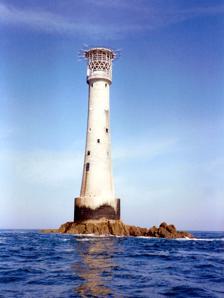
Building: Bishop Rock
Country: Unknown
Year built: 1858
Skerry in the Atlantic Ocean off the coast of Cornwall, England Bishop Rock with its lighthouse The Bishop Rock ( Cornish : Men Epskop ) is a skerry off the British coast in the northern Atlantic Ocean known for its lighthouse . It is in the westernmost part of the Isles of Scilly , an archipelago 45 kilometres (24 nautical miles) off the southwestern tip of the Cornish peninsula of Great Britain. The Guinness Book of Records lists it as the world's smallest island with a building on it. The original iron lighthouse was begun in 1847 but was washed away before it could be completed. The present building was completed in 1858 and was first lit on 1 September that year. Before the installation of the helipad, visitors to the lighthouse would rappel from the top (with winches installed at the lamp level and at the base below) to boats waiting away from the lighthouse. Bishop Rock is also at the eastern end of the North Atlantic shipping route used by ocean liners in the first half of the 20th century; the western end being the entrance to Lower New York Bay . This was the route that ocean liners took when competing for the transatlantic speed record, known as the Blue Riband . History In the late 13th century, when the Isles of Scilly were under the jurisdiction of John de Allet and his wife Isabella, anyone convicted of felony "ought to be taken to a certain rock in the sea, with two barley loaves and a pitcher of water and left until the sea swallowed him up". The rock was originally recorded as Maen Escop in 1284 and Maenenescop in 1302. In Cornish , Men Eskop means "Bishop's Stone", whilst Men an Eskop means "the Stone of the Bishop". The outer rocks to the west of St Agnes also used to be known as the Bishop and Clerk, but exactly how they acquired these similar names is not known for certain. A possible explanation is that the shape of the rock is similar to a bishop's mitre . East of Bishop Rock are the Western Rocks and the Gilstone Reef, where Admiral Shovell 's flagship HMS Association was wrecked in the great naval disaster of 1707 . Shovell's remains were repatriated to England by order of Queen Anne shortly after their initial burial in the Isles of Scilly. A commonly circulated story holds that a crew member on board the Association told Admiral Shovell that the fleet was close by Scilly, but Shovell ignored this and hanged the man for insubordination, There is, however, no evidence for this incident, which is most likely apocryphal. In fact, the fleet had been blown off course by stormy weather, having been carried further north than their dead reckoning suggested, whilst the position of Scilly on nautical charts of the time was far from accurate, the islands often being marked as much further north than they are. The earliest recorded wreck on the rock itself was in 1839, when the brig Theodorick struck in rough misty weather on 4 September. She was sailing from Mogodore to London carrying a general cargo. In the early hours of 12 October 1842 , the 600-tonne paddle steamer Brigand , a packet boat , which was en route from Liverpool to St Petersburg , struck the rock with such force that it stove in two large bow plates. The rocks then acted as a pivot, and she swung round and heeled into the rock port side, crushing the paddle wheel and box to such an extent that it penetrated the engine room. She drifted over seven miles in two hours, before sinking in 90 metres (300 ft). All the crew were saved. In 1901 a barque named Falkland struck the rock, her main yard hitting the lighthouse itself. Lighthouse Lighthouse Bishop Rock Lighthouse Bishop Rock Lighthouse Bishop Rock Lighthouse in 2005 Location Bishop Rock, Isles of Scilly , United Kingdom OS grid SV8070706442 Coordinates 49°52′22″N 6°26′44″W / 49.87278°N 6.44556°W / 49.87278; -6.44556 Tower Constructed 1858 Built by James Walker Construction granite (tower) Automated 1992 Height 49 m (161 ft) Shape tapered cylindrical tower with lantern and helipad on the top Markings unpainted tower, white lantern Operator Trinity House Heritage Grade II listed building Racon T Light First lit 1887 (rebuilt) Focal height 44 m (144 ft) Lens Hyperradiant Fresnel 1330 mm Rotating Intensity 60,000 candela Range 20 nmi (37 km; 23 mi) Characteristic Fl(2) W 15s Listed Building – Grade II Official name Bishop Rock Lighthouse Designated 14 December 1992 Reference no. 1292068 An 1818 report by the Surveyor-General of the Duchy of Cornwall on the dangers to shipping in Cornwall proposed that a lighthouse be built, similar to the Eddystone Lighthouse , upon Bishop Rock, given its location as the westernmost rock of the Isles of Scilly. The plan was considered by the government and building was expected soon, as the engineer John Rennie the Elder made an offer to build it. The government did not take up the offer; but Trinity House surveyed Bishop Rock in 1843 with a view to building a lighthouse, and under their Engineer-in-Chief, James Walker , construction work began in 1847. Walker's first tower Bishop Rock screw-pile first lighthouse according to a drawing by José Eugenio Ribera. Walker had decided on a 120-foot-tall (37-metre) design consisting of accommodation and a light on top of iron legs. The light was never lit, since on 5 February 1850 (before the lantern and lighting equipment had been fitted) a storm washed the tower away. (A few years later, the lantern that had been intended for this tower was installed instead on another Walker-designed tower, Godrevy Lighthouse in St Ives Bay in Cornwall .) Walker's second tower In the second attempt, James Walker began building a stone structure in 1851. The site presented a number of difficulties: the paucity of available land area and the slope of the rock meant that the lowest stone had to be laid below the low water level of the lowest spring tides. The resident engineer was Nicholas Douglass assisted by his sons (first James and then William ). Despite multiple problems over the seven-year period of construction, the tower was completed without loss of life. It was fitted with a 4-wick oil lamp by Wilkins & Son and a large ( first order ) fixed catadioptric optic by Henry Lépaute, and shone its light for the first time on 1 September 1858 . The total cost of the lighthouse was £34,559. Keepers' dwellings Trinity Cottages, The Garrison, St Mary's (dating from 1858). As the lighthouse was nearing completion, a set of dwellings were constructed on St Mary's to accommodate keepers' families (and the keepers themselves when they were not on station). The light at the time was manned by a team of four: at any one time, three would be on station in the lighthouse, and the fourth on leave on St Mary's. Exposed to the elements Faced with the full force of the Atlantic, Walker's lighthouse proved vulnerable: in heavy weather the tower regularly shook, the vibrations being powerful enough to cause objects to fall from shelves, and even causing the optical apparatus to fracture. The lighthouse had initially been provided with a 3-long-hundredweight (150-kilogram) fog bell; however this was washed away during a storm in January 1860. (It was replaced with a larger bell, but not until 1864; the bell was sounded once every ten seconds). Over the years that followed various expediencies were tried to mitigate the effects of heavy weather upon the lighthouse. During an especially heavy storm in April 1874 the tower was severely and repeatedly shaken by a succession of 120 ft (37 m) waves, which shattered the reinforced glass of the lantern and sent cascades of water down through the living quarters. Later that year James Douglass (who had succeeded Walker as Engineer-in-chief at Trinity House) returned to Bishop Rock with a team of men to reinforce the lower section of the tower using broad iron bands, which were bolted through the stonework. In the winter of 1881 a further series of storms battered the lighthouse, wrenching sizeable blocks of granite away from the structure just above the high water mark. James Douglass was again sent to inspect the tower and he reported that its structural safety had been seriously affected. He began drawing up designs to reinforce the structure by laying massive granite blocks into the rock and dove-tailing them onto the lighthouse. Douglass's 'strengthening and improvement' Bishop Rock lighthouse as rebuilt by Douglass (photographed in 1966). Ultimately, Douglass's plan of renovation for the lighthouse would amount to a near complete rebuilding: it involved fully encasing Walker's tower within new external courses of granite, then removing the old lantern storey and existing internal floors before increasing the strengthened tower's height by a further 40 feet (12 metres). At the same time, he sought to diminish the impact of waves upon the tower by making the base section cylindrical, rather than conical. The work began in 1883 under the supervision of Sir James's eldest surviving son, William Tregarthen Douglass ; use was made of construction equipment which had become available following completion of the new Eddystone lighthouse (which had also been designed by Douglass) the previous year. The stones were cut and dressed off site, to precise dimensions, before being conveyed to the rock by steamer and then individually winched ashore. It took until 1886 for the time-consuming work of integrating the new stonework with the old to be completed, up to the height of the existing structure. Thereafter things moved more swiftly and the tower as a whole was finished in 1887. New optical and other equipment Top tier of the 1881 optic on display at the National Maritime Museum; as of 2021 the identical lower tier remains in use in the lighthouse. Douglass topped his rebuilt tower with a double-height lantern storey, designed to contain a 'biform' optical system designed and built by Chance Brothers (consisting of two identical lamps and lens arrays, one mounted above the other). Each tier consisted of an eight-wick paraffin burner set within a revolving array of extra large hyperradiant Fresnel lenses (consisting, on each level, of five pairs of lens panels, displaying two white flashes every minute). In clear weather the lower tier alone was used, with its lamp on half power; in limited visibility (as judged by the clarity of the light visible from St Agnes's Lighthouse , five nautical miles (nine kilometres) away) both tiers were used with the lamps at full power. The new improved light had a range of 18 + 1 ⁄ 4 nautical miles (34 kilometres); it was first lit on 25 October 1887. (The old dioptric apparatus was removed and later re-used: at Hurst Point and in the low light at Nash Point . ) The heavy new optic was turned by a small air engine placed in the pedestal; compressed air was provided from a set of tanks, located in the room below along with a pair of Davey 'Safety' Engines , which drove the compressors. The compressed air could also be used, by day, to drive a small gallery-mounted winch for landing stores. As part of the new installation, the lighthouse was equipped with an explosive fog signal : in foggy weather the keepers regularly had to attach a guncotton charge together with a detonator to a jib -type apparatus on the lantern gallery; from inside the lantern they would then raise the jib and fire the charge electrically. The explosive signal remained in use until 1976. Later developments Close-up of the helipad, installed over the lantern in 1976. In 1902 a new clockwork mechanism was installed to turn the lenses; by this time the optic had been modified to float in an annular mercury bath, which enabled it to turn much more freely. Two years later incandescent oil burners replaced the old multi-wick burners; they were upgraded with the installation of 'Hood' incandescent burners in 1922. These remained in service until 1945, when they were replaced with electric lamps (powered by Stuart Turner diesel engined generating sets ). A separate small Petter -engined generator provided electricity for the keepers' domestic use from 1955; it replaced a petrol-driven machine which had been installed during the war to power a radiotelephone (enabling direct verbal communication with ships, the shore and other nearby lighthouses). The electric installation was upgraded (with the provision of Lister diesel generator sets) in 1973. Difficulty reaching the lighthouse by boat led Trinity House to build a helipad on top of the lighthouse in 1976. That same year a supertyfon fog horn was installed with sounders arranged around the gallery. On 15 December 1992 the tower became fully automated; the lower half of the biform optic remained in use following automation whilst the top half was removed and put on display (it is currently in the National Maritime Museum Cornwall ). An electric fog signal replaced the supertyfon at this time, sounding a long followed by a short tone every 90 seconds; its use was discontinued in 2007. On the 144th anniversary of the destruction of James Walker's original iron tower ( 5 February 1994 ), a storm caused severe damage to the gunmetal entry doors, which had to be replaced; they too became an exhibit at the National Maritime Museum in Falmouth . Structure Sectional drawing of Bishop Rock lighthouse as rebuilt in 1887 Bishop Lighthouse is often referred to as "King of the lighthouses". With a height of 49 metres (161 ft) the lighthouse is the tallest in England, together with Eddystone Lighthouse. Expenditure on the lighthouses at Bishop Rock include: The first iron lighthouse: £12,500 The second granite lighthouse: £34,559 (equivalent to £4,393,000 in 2023) The third improved lighthouse: £64,889 (equivalent to £9,114,000 in 2023) Total cost: £111,948 The interior of the light house consists of the following (as described in 1911): Below and inside the lighthouse are 10 floors with spiral staircase to the 2nd floor with a door (made from gun metal (likely bronze) and installed in 1887 ) that leads down an external metal (likely bronze) ladder to climb down to the large exterior base. From the base another metal ladder provides access to a stone staircase to the waterline. Prior to automation, the floors of the lighthouse were occupied as follows in 1911 (with later changes of use noted in italics) : 1st floor – Water tank (providing fresh water for lighthouse keepers) 2nd floor – Entrance room with metal door leading to exterior ladder to base below 3rd floor – Store room, with window (later contained fuel tanks for the generators) 4th floor – First oil room, with oil tanks formerly used to light the lamp (later the engine room) 5th floor – Second oil room, with window (later the 'amenity room') 6th floor – Living room for lighthouse keepers, with window (later the kitchen) 7th floor – Bedroom for lighthouse keepers, with window 8th floor – Store room (later the living room) 9th floor – Service room 10th floor – Lantern Culture and media In December 1946 the BBC sent two radio reporters, Edward Ward and Stanley Coombs, to Bishop Rock as part of a programme of round-the-world Christmas messages, a format that had already been used before the Second World War . Gale-force winds and heavy seas prevented their return for almost a month, and food supplies for the five men in the lighthouse began to run out. A lifeboat finally reached the lighthouse on 16 January 1947 and the two reporters were lowered into the boat by rope while the sea was still rough. The rock is the subject of a short orchestral descriptive work by the late Doreen Carwithen (Mary Alwyn), which was recorded by the London Symphony Orchestra under the baton of Richard Hickox . The lighthouse was used as a filming location for one of the BBC One 'Circle' idents , and was also featured in the last segment of the documentary series Three Men in More Than One Boat . The lighthouse was also featured in the 2010 BBC documentary Islands of Britain , presented by Martin Clunes . The lighthouse featured in BBC TV children's programme Blue Peter in 1975, when presenter Lesley Judd visited. "Disaster nearly struck as she travelled by rope to the lighthouse from a boat. Her harness support dropped to her ankles, leaving Lesley with no support should she lose her grip on the rope." The lighthouse also features in the short story "Keeper of the Bishop" by A. E. W. Mason . See also United Kingdom portal Cornwall portal Engineering portal List of shipwrecks of the Isles of Scilly List of lighthouses in England References